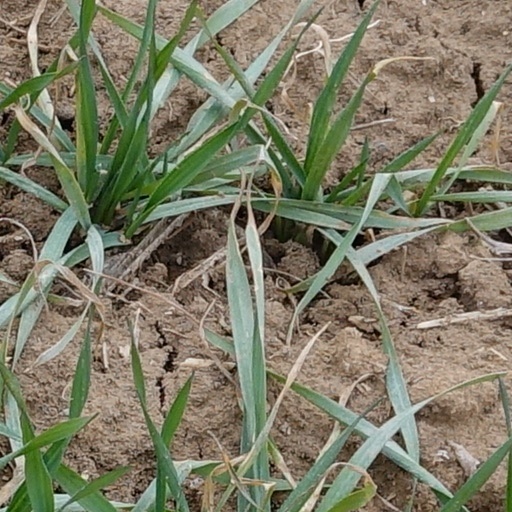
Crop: wheat